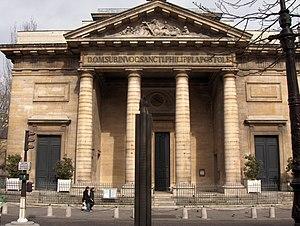
L'église de Saint-Philippe-du-Roule, Paris 8ème
Cet article recense les monuments historiques du 8ᵉ arrondissement de Paris, en France.
En architecture, l'adjectif tétrastyle désigne une colonnade de quatre colonnes. Ce type de portique était utilisé par les Grecs pour des temples de petites dimensions, et fut largement adopté dans tout l'Empire romain.